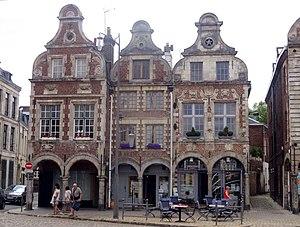
La Grand'Place d'Arras.
La Grand-Place d'Arras est un espace public urbain de la commune d'Arras dans la région Hauts-de-France. La place est de type Grand-Place qui se caractérise par un aspect complètement minéral que l'on retrouve dans de nombreuses villes des anciens Pays-Bas. Il s'agit de la place historique et principale de la ville.